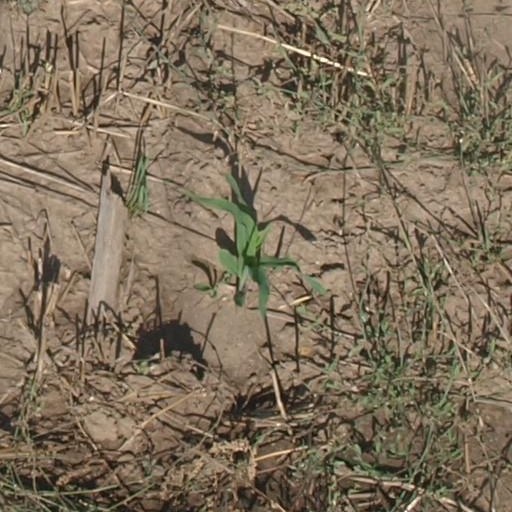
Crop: maize; corn